Mikhail Boyarsky

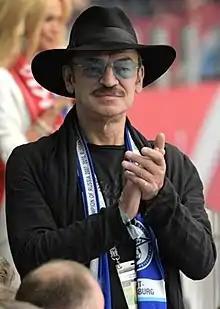
Boyarsky in 2017

Mikhail Sergeyevich Boyarsky (born 26 December 1949) is a Russian actor and singer. He is best known for playing swashbucklers in historical adventure films; the role of d'Artagnan in the 1978 Soviet adaptation of Alexander Dumas' "Three Musketeers" elevated Boyarsky to the nationwide fame.